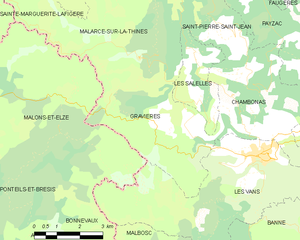
Carte des communes françaises: Gravières